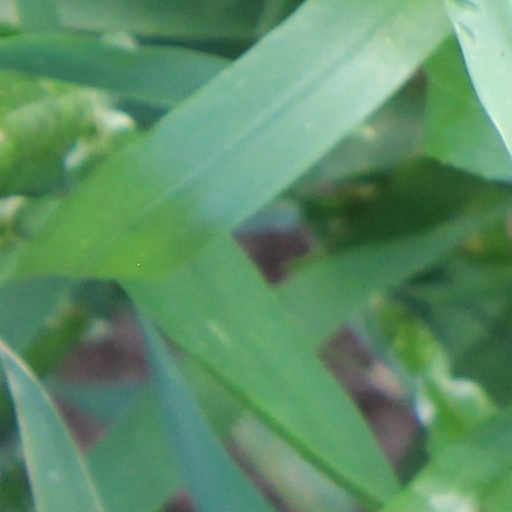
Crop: wheat